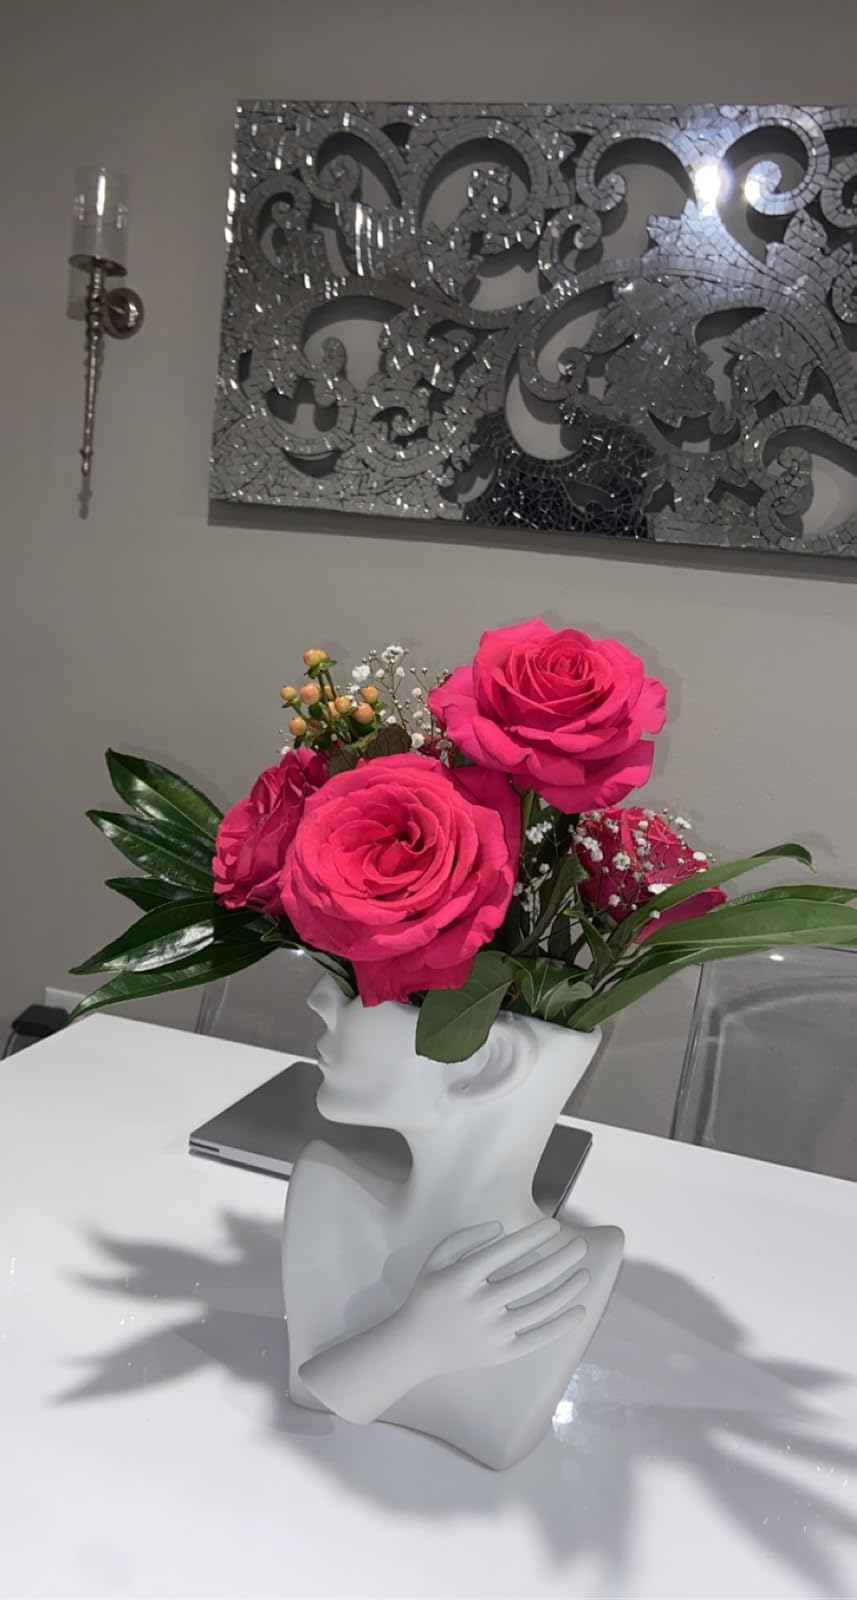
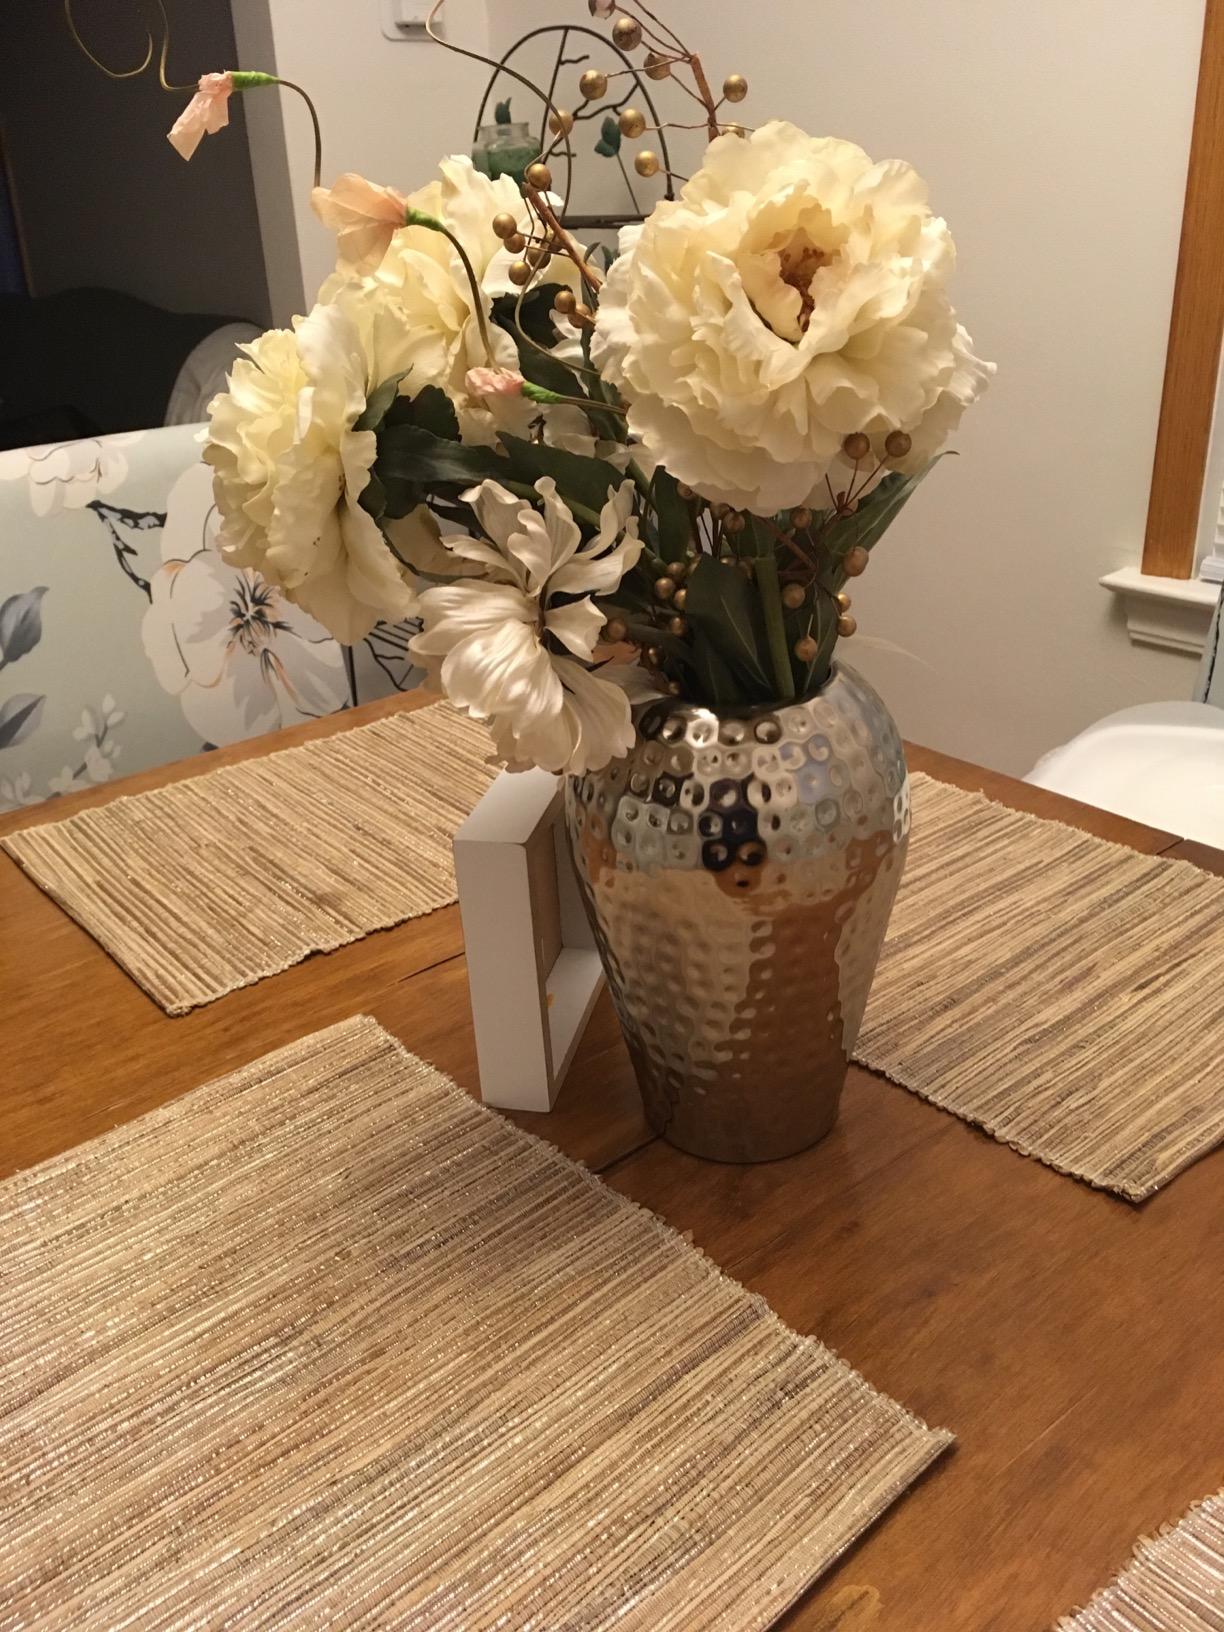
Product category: vase
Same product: no